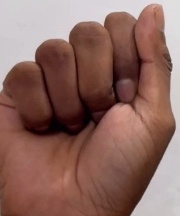
ASL sign: A